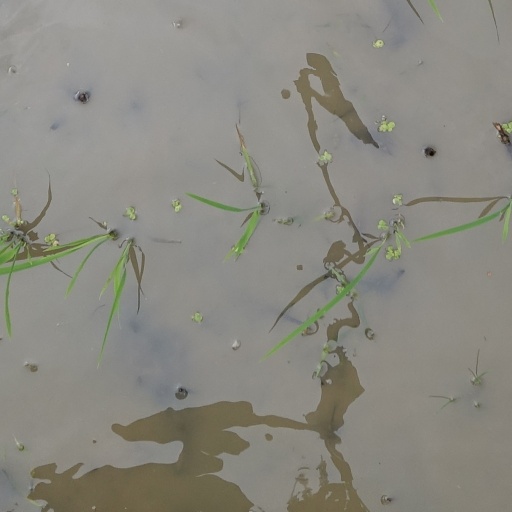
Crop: rice